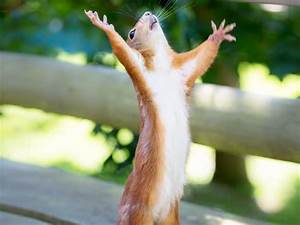
Label: squirrel